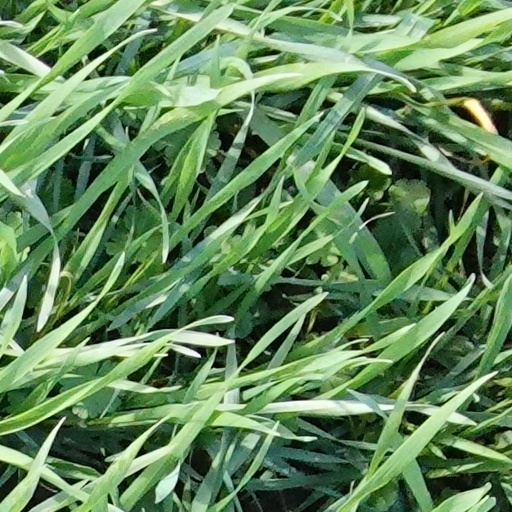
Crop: wheat